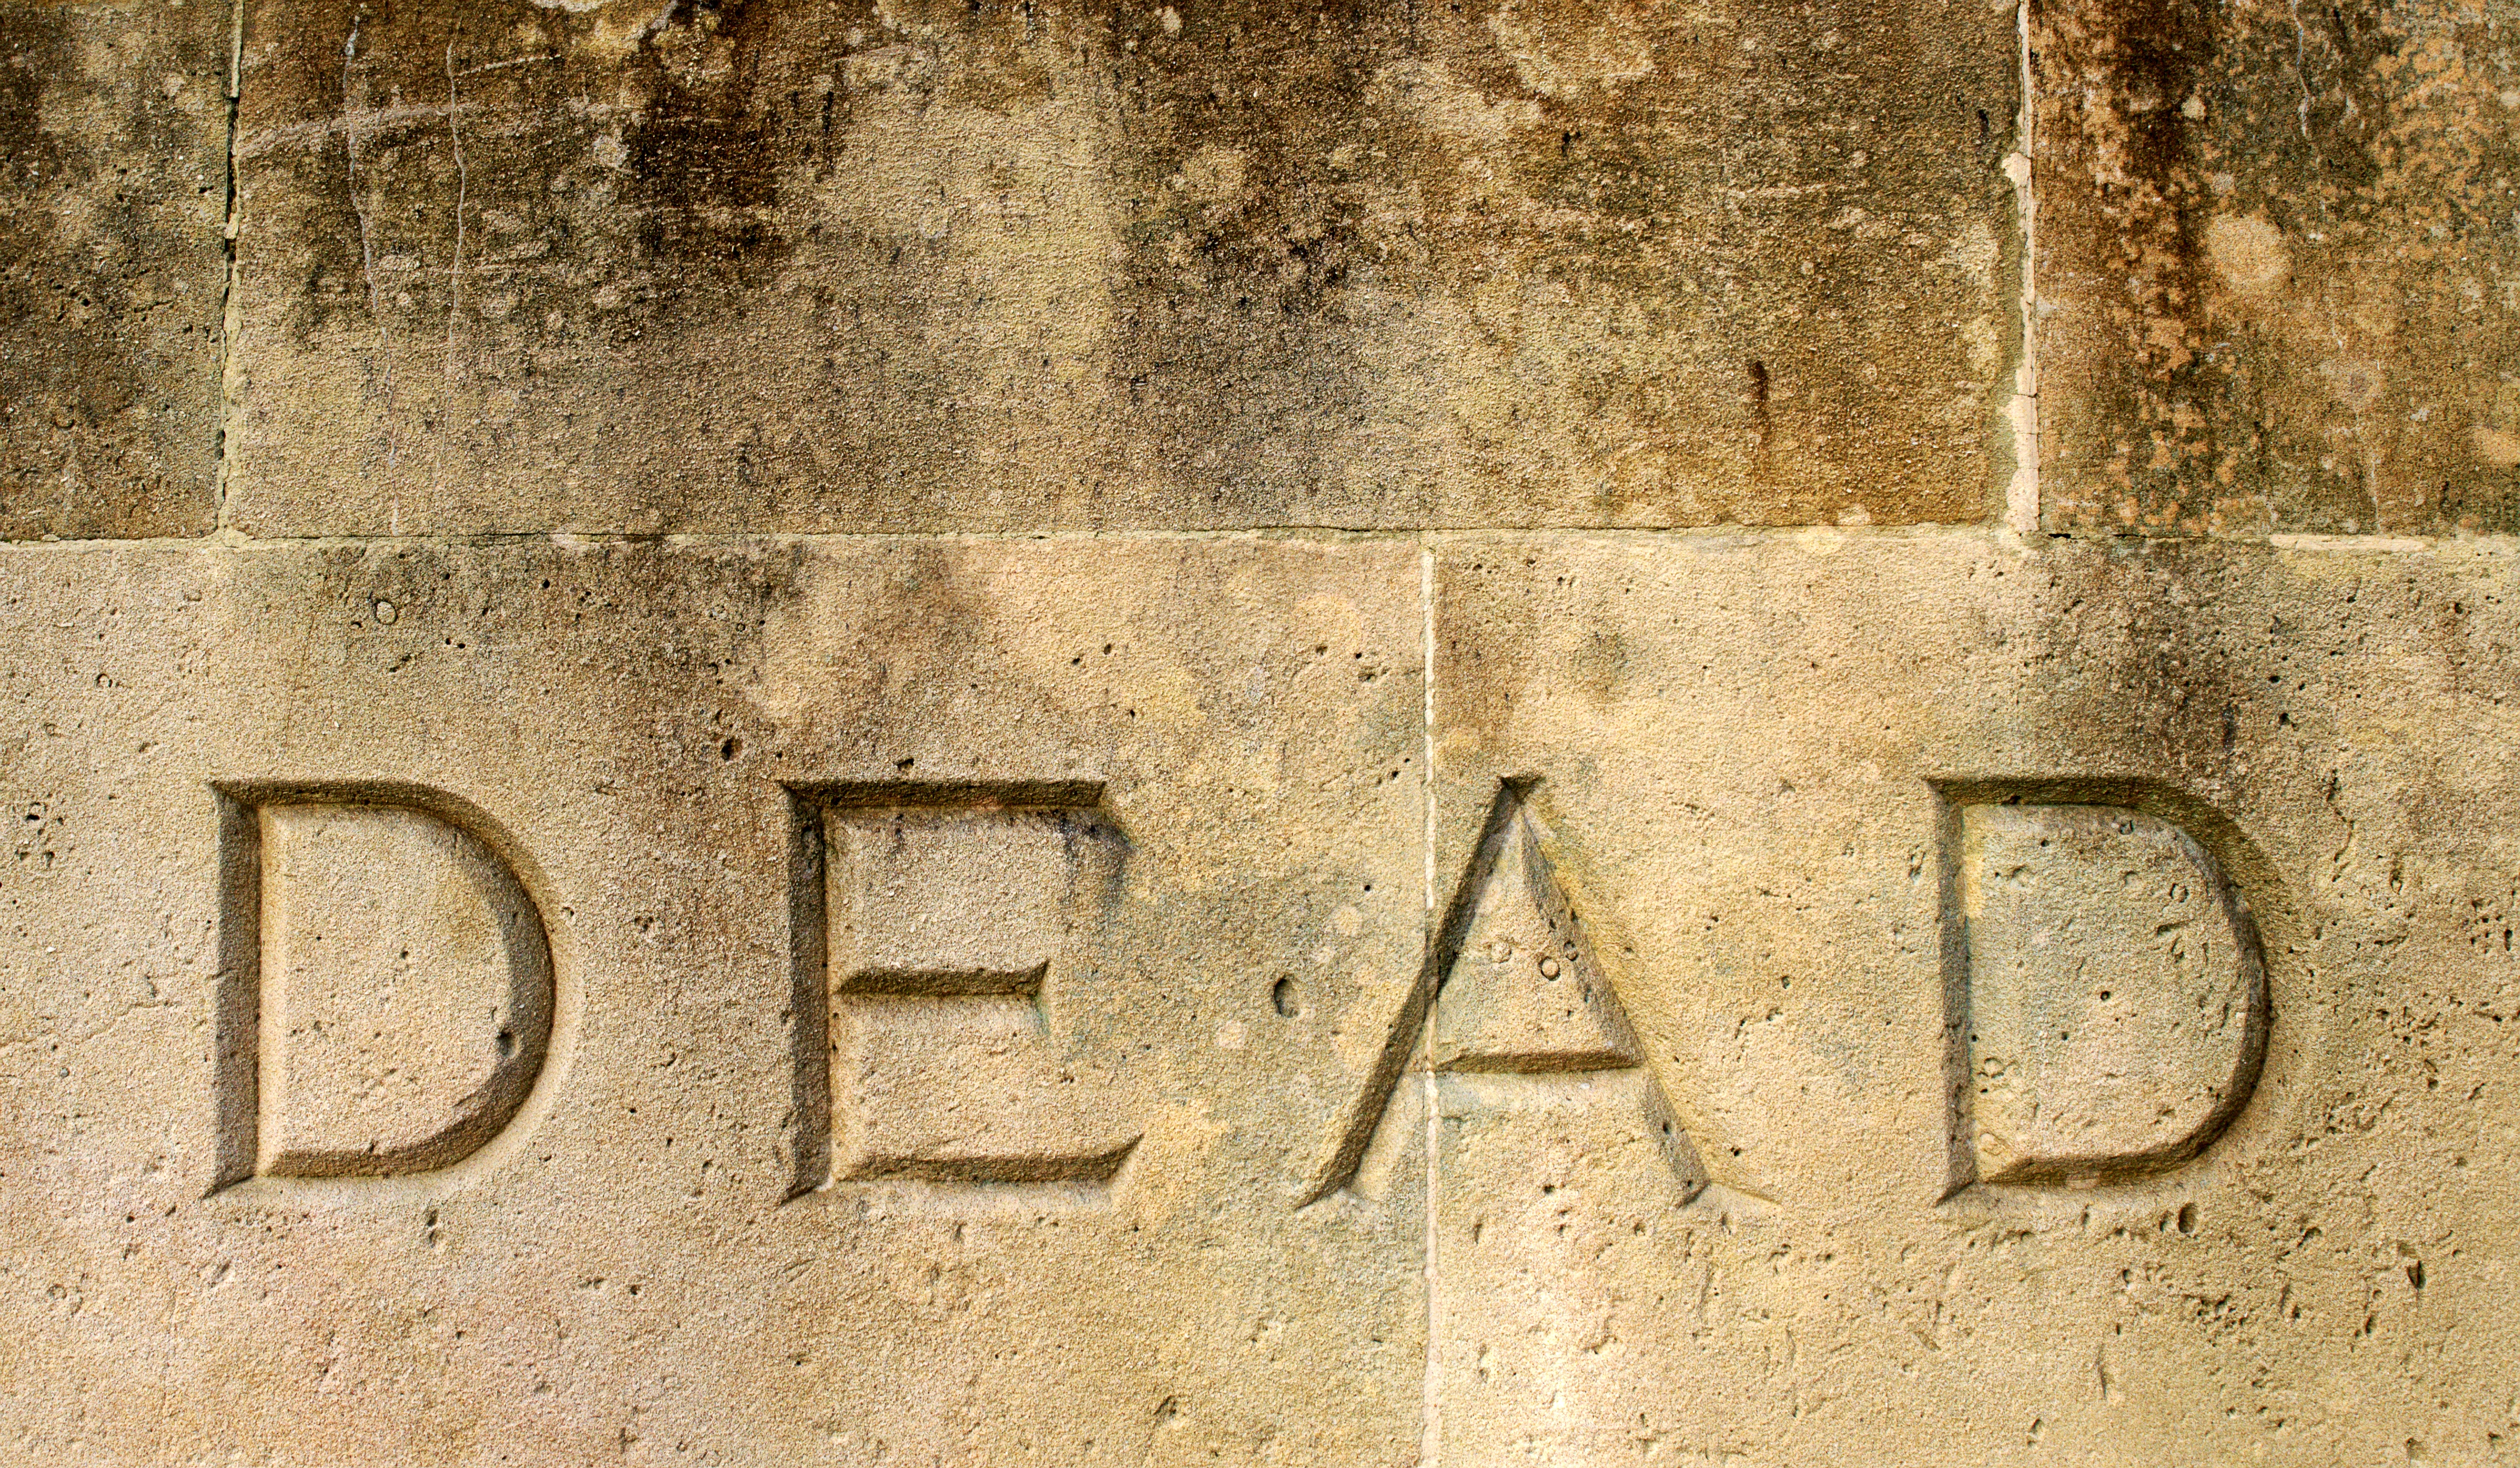
word, wood, texture, number, wall, stone, cemetery, dead, tombstone, death, brick, material, font, grave, memorial, graveyard, art, zombie, inscription, letters, tomb, relief, end, apocalypse, final, mourning, funeral, ending, undead, corpse, ancient history